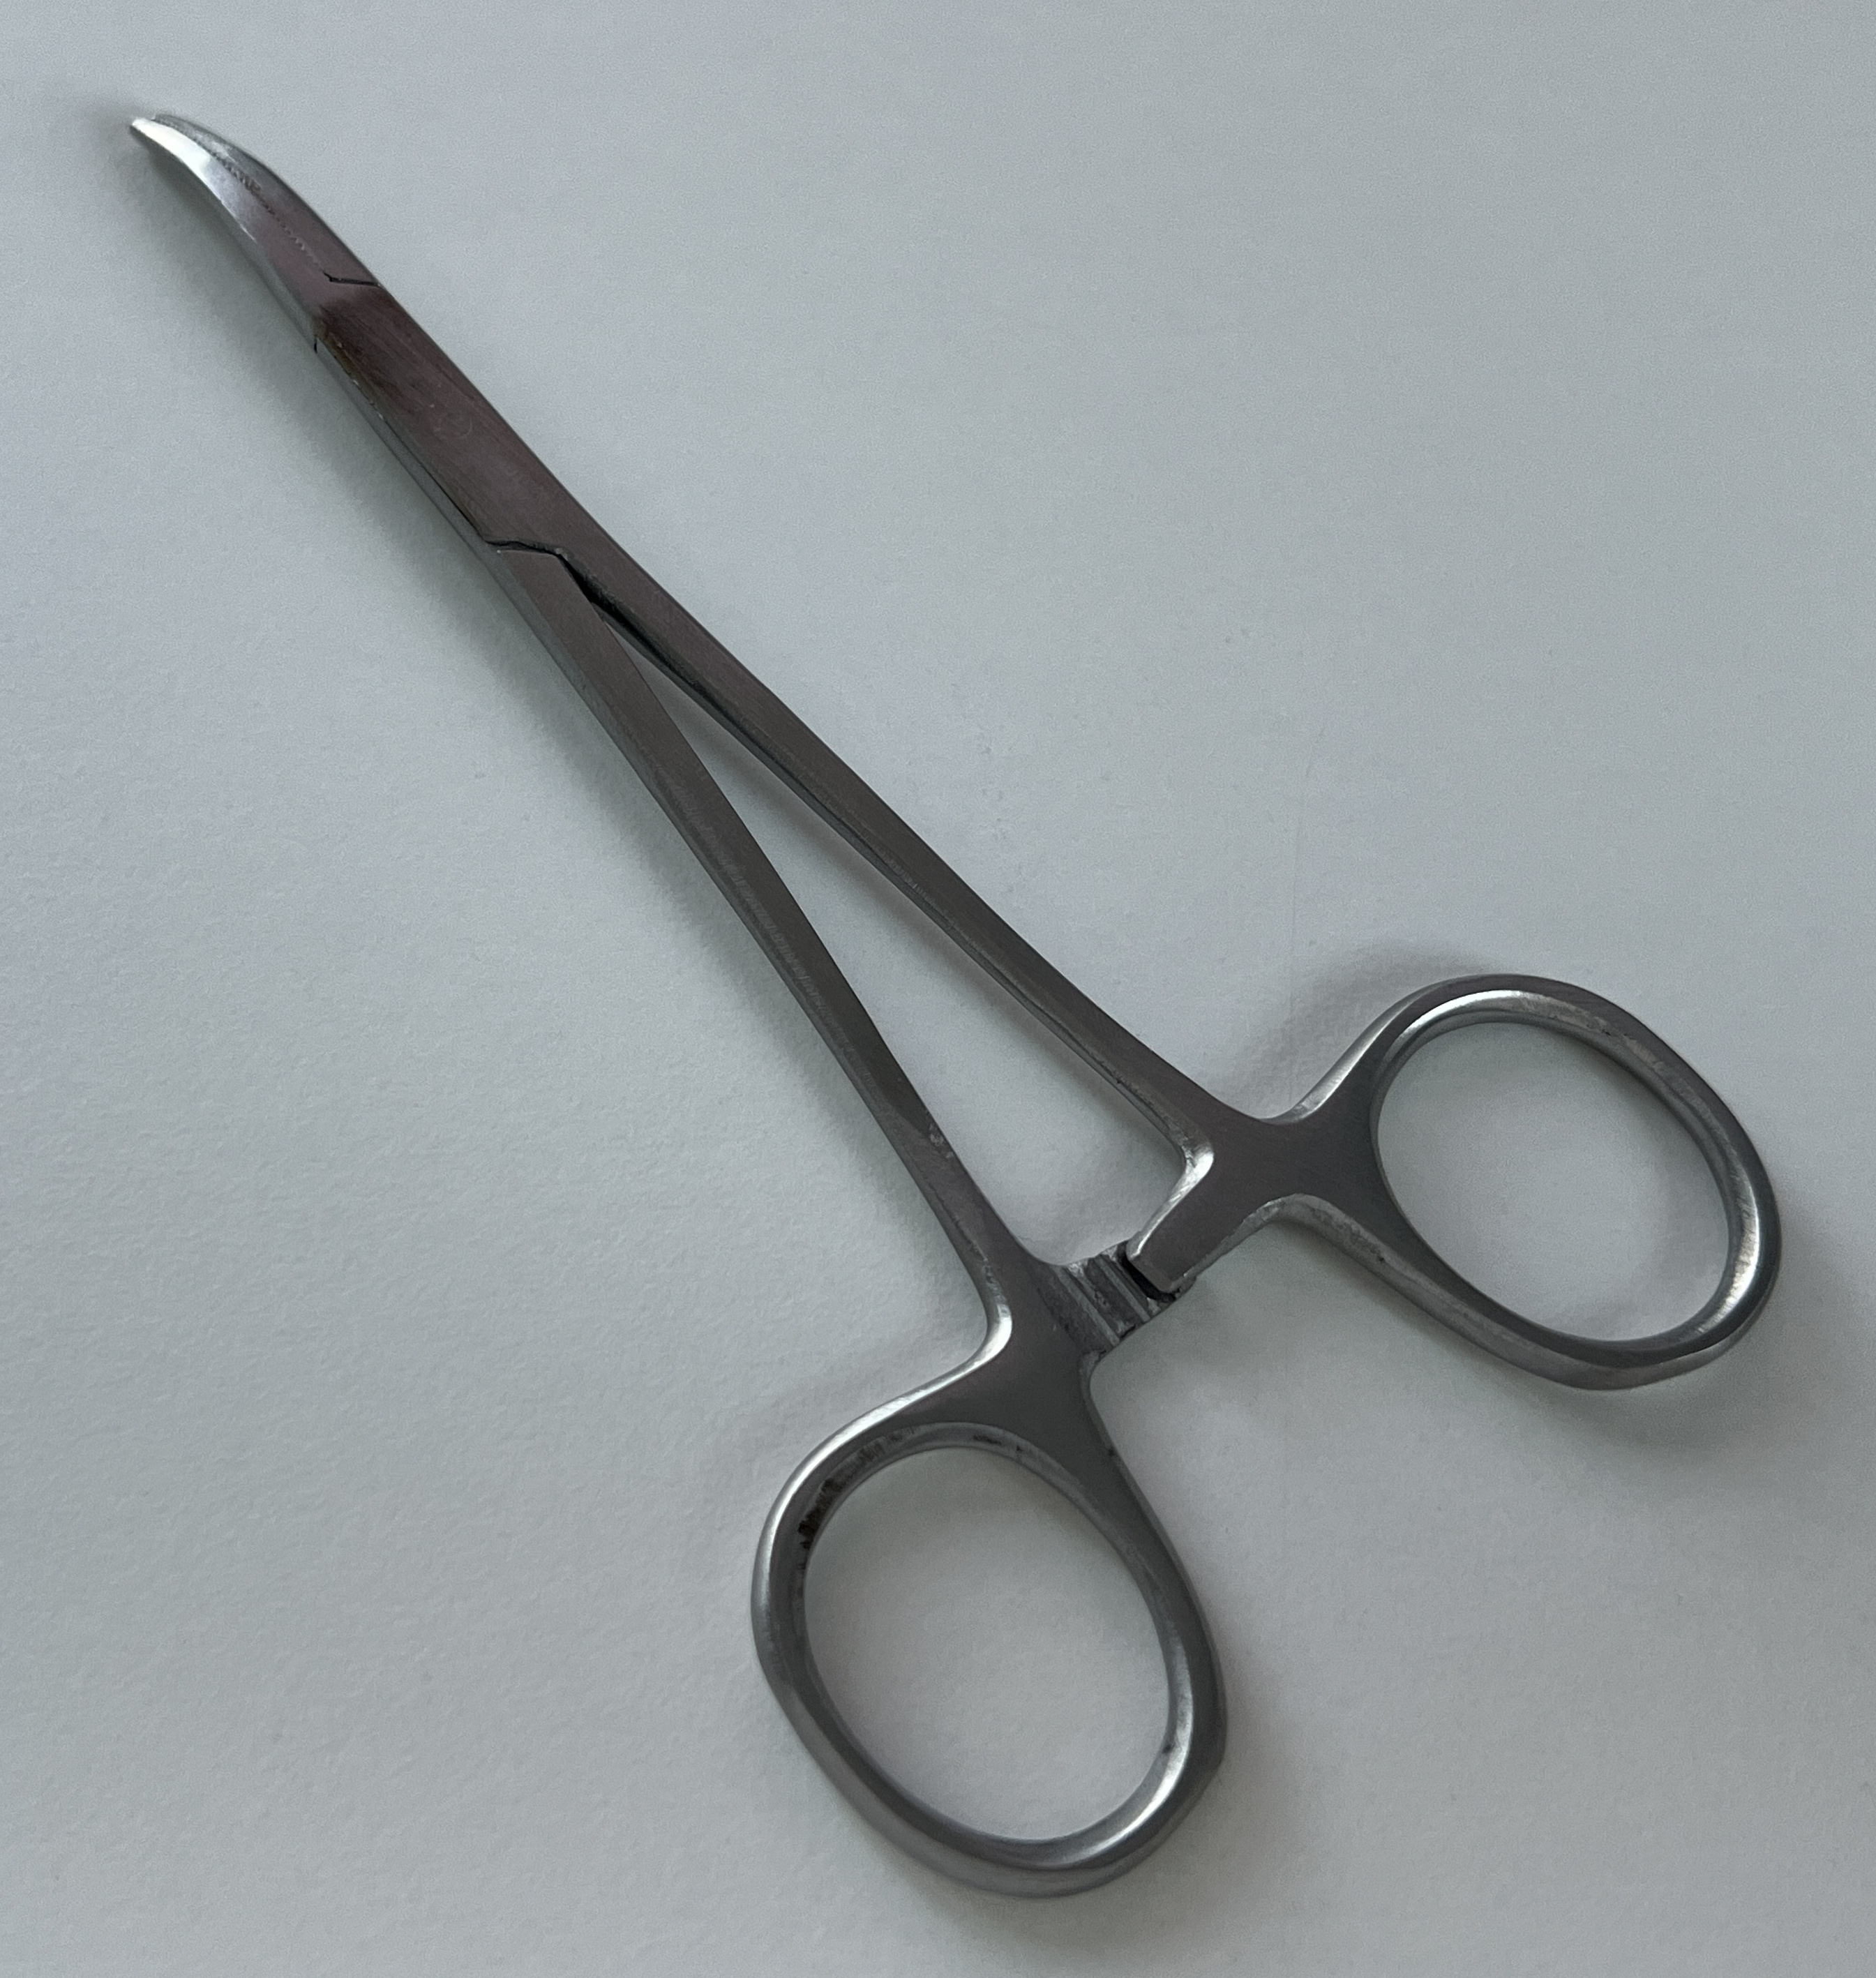
Hinged instrument state: closed